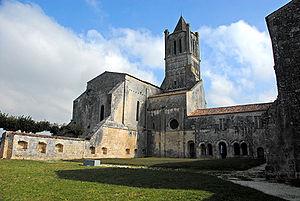
Les églises de la Charente-Maritime présentent une grande diversité, d'une commune à une autre, et se distinguent par des styles et des périodes de construction différentes. De nombreux édifices témoignent cependant de l'épanouissement, aux XIᵉ et XIIᵉ siècles d'une forme d'art roman spécifique, appelée art roman saintongeais, caractérisée par une simplicité des formes et un décor sculpté, souvent très riche.
Sablonceaux est une commune du Sud-Ouest de la France, située dans le département de la Charente-Maritime. Ses habitants sont appelés les Sablonçonnais et les Sablonçonnaises.
L’abbaye Notre-Dame de Sablonceaux est une abbaye augustinienne fondée en 1136 par le duc d'Aquitaine Guillaume X. Elle est située à Sablonceaux, une commune située dans le département de la Charente-Maritime. Florissante au Moyen Âge, elle décroît avec le régime de la commende.
Le diocèse de La Rochelle et Saintes est un diocèse de l'Église catholique de France. Le siège épiscopal est à La Rochelle.
Il existe 82 abbayes et monastères actifs en France : 41 abbayes et monastères d'hommes, 35 de femmes et 6 mixtes, répartis dans toute la France métropolitaine.